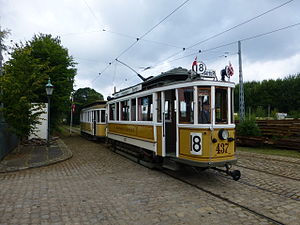
Sporvejshistorisk Selskab / Sporvejsmuseet Skjoldenæsholm
Bevaringen af KS 437 blev begyndelsen til Sporvejsmuseet.
Sporvejshistorisk Selskab er en dansk forening, der blev stiftet den 8. februar 1965. Foreningen har til formål at samle mennesker, der interesserer sig for kollektiv bytrafik og at udbrede kendskabet til den. Som navnet antyder fokuseres der især på sporvogne, men også busser fylder en del. Foreningen er erklæret upolitisk.